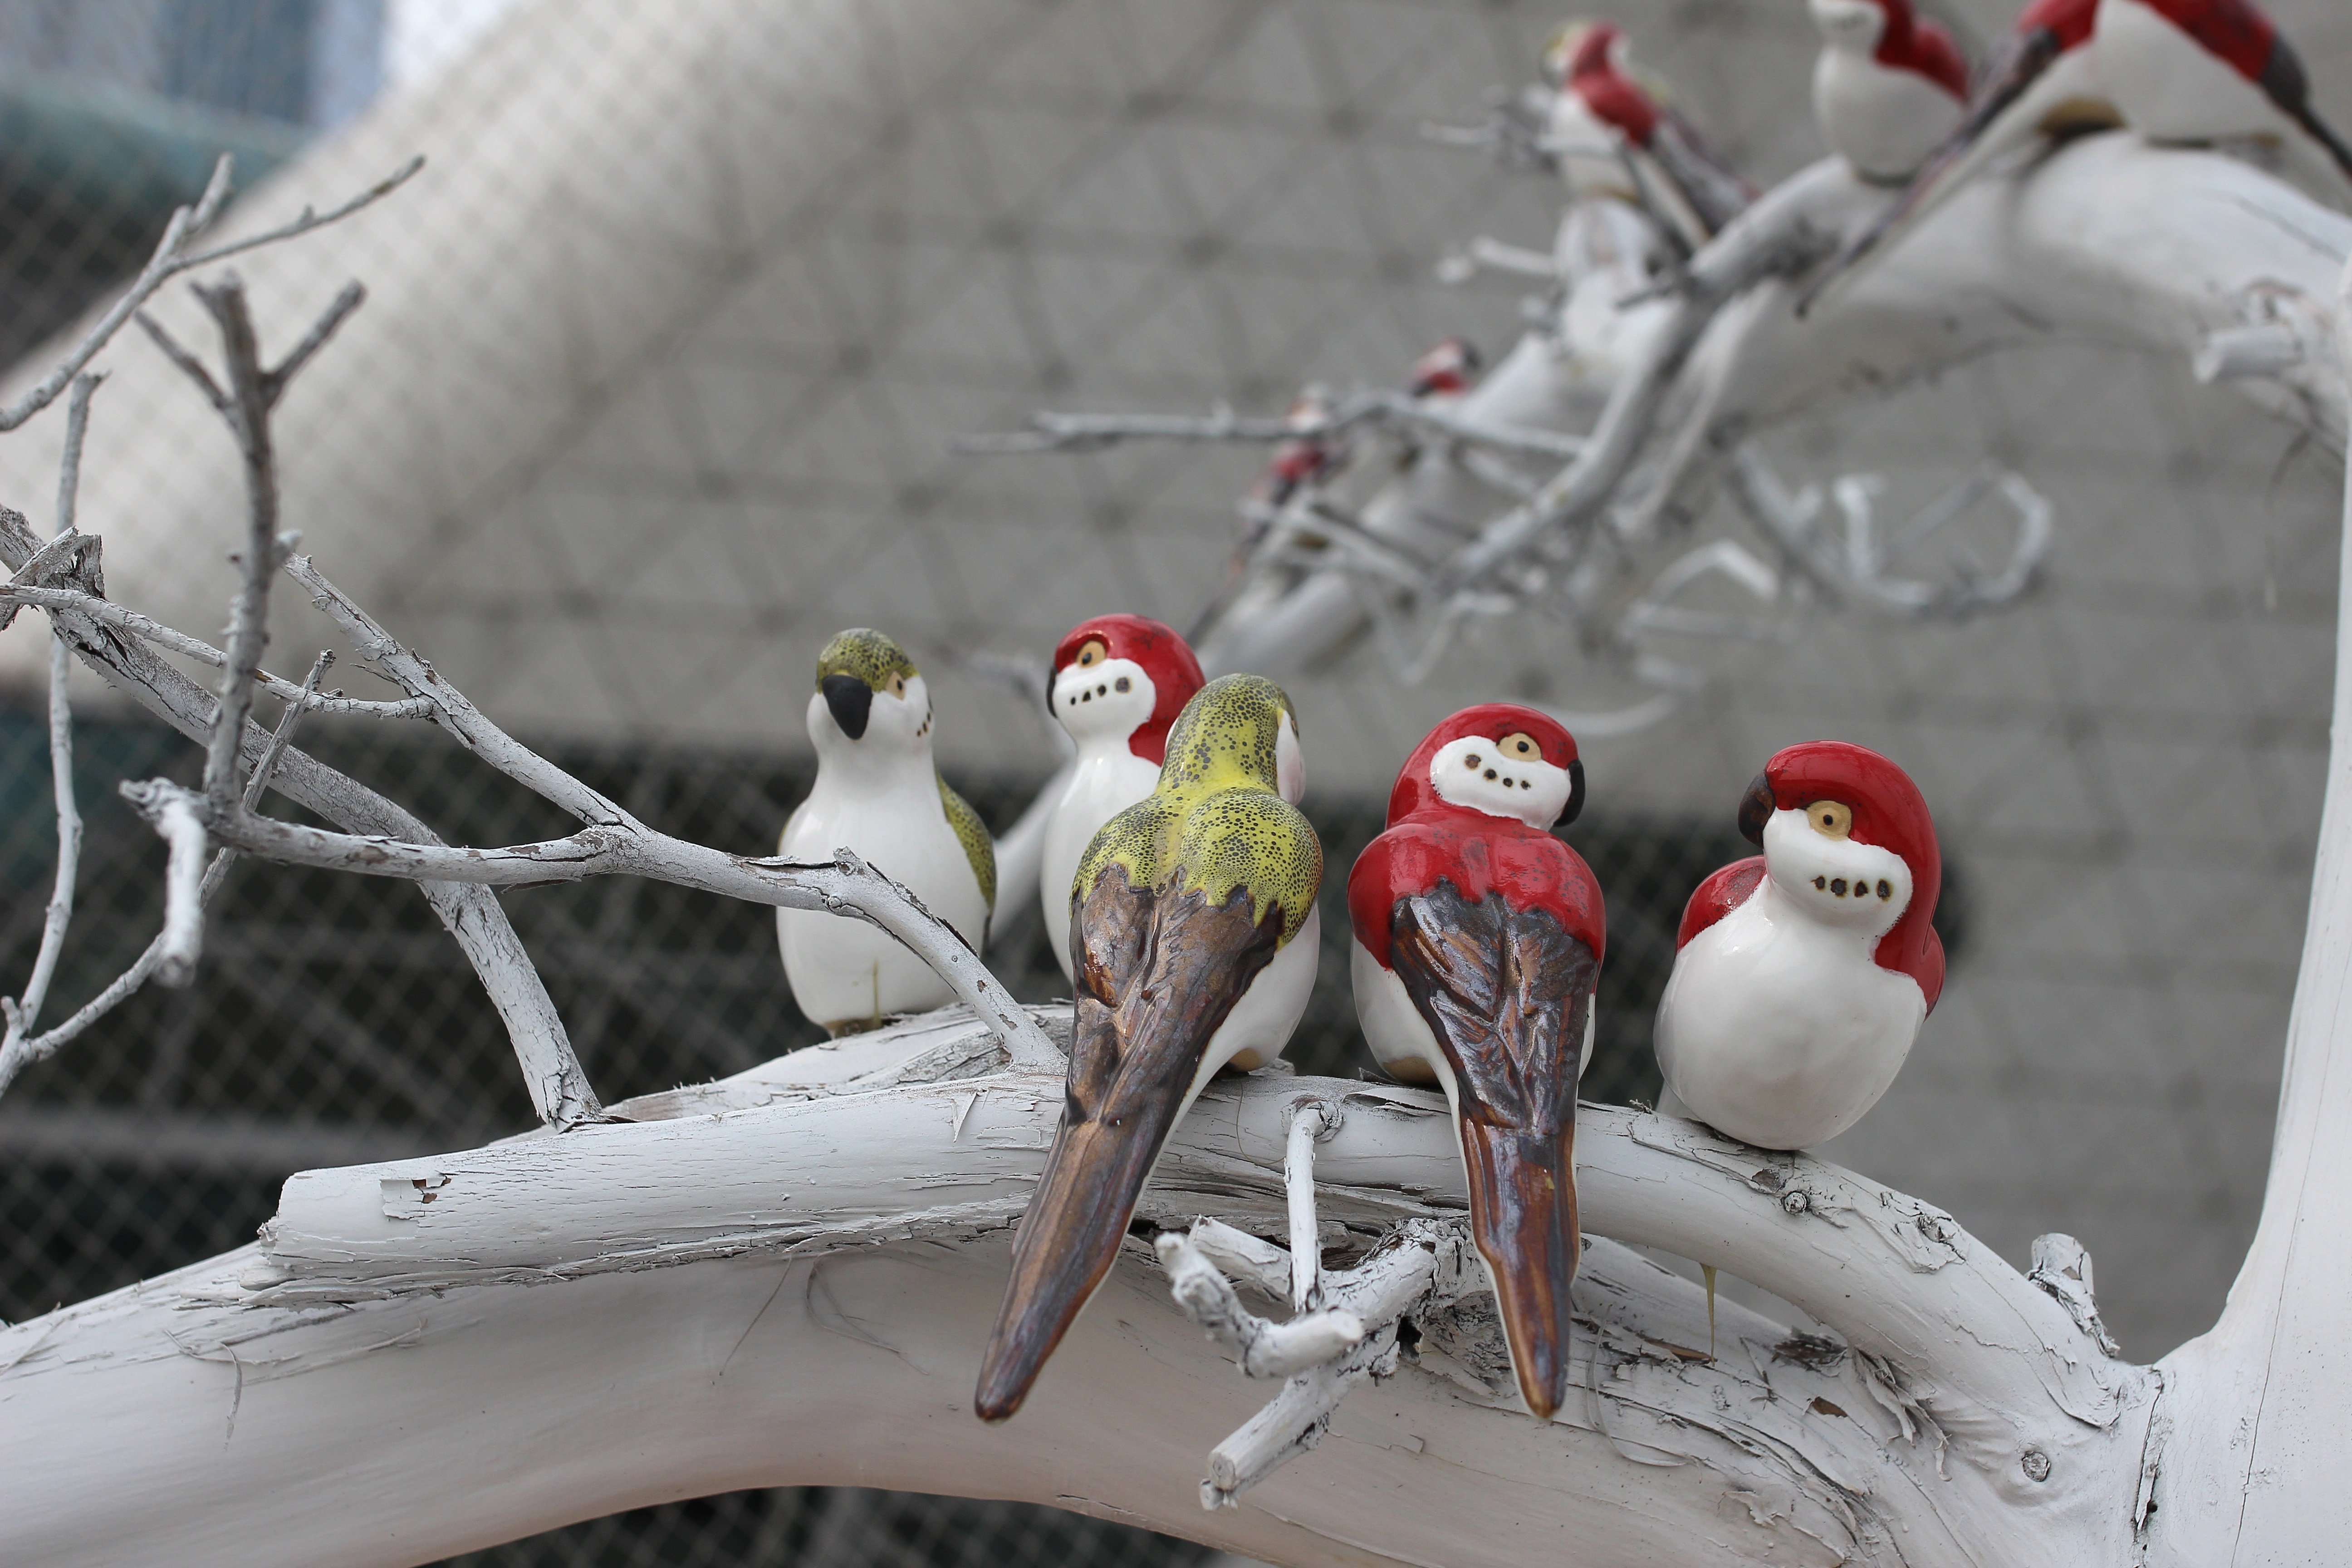
bird, wing, beak, fauna, art, vertebrate, parrot, porcelain bird